Pleshey Castle

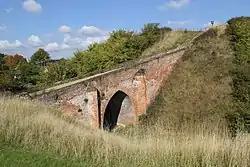
The motte and 15th-century brick bridge at Pleshey Castle

Pleshey Castle is a man-made motte and bailey castle in Pleshey in Essex, England. It was built in the 11th century and it is one of the best preserved motte and bailey castles in England.